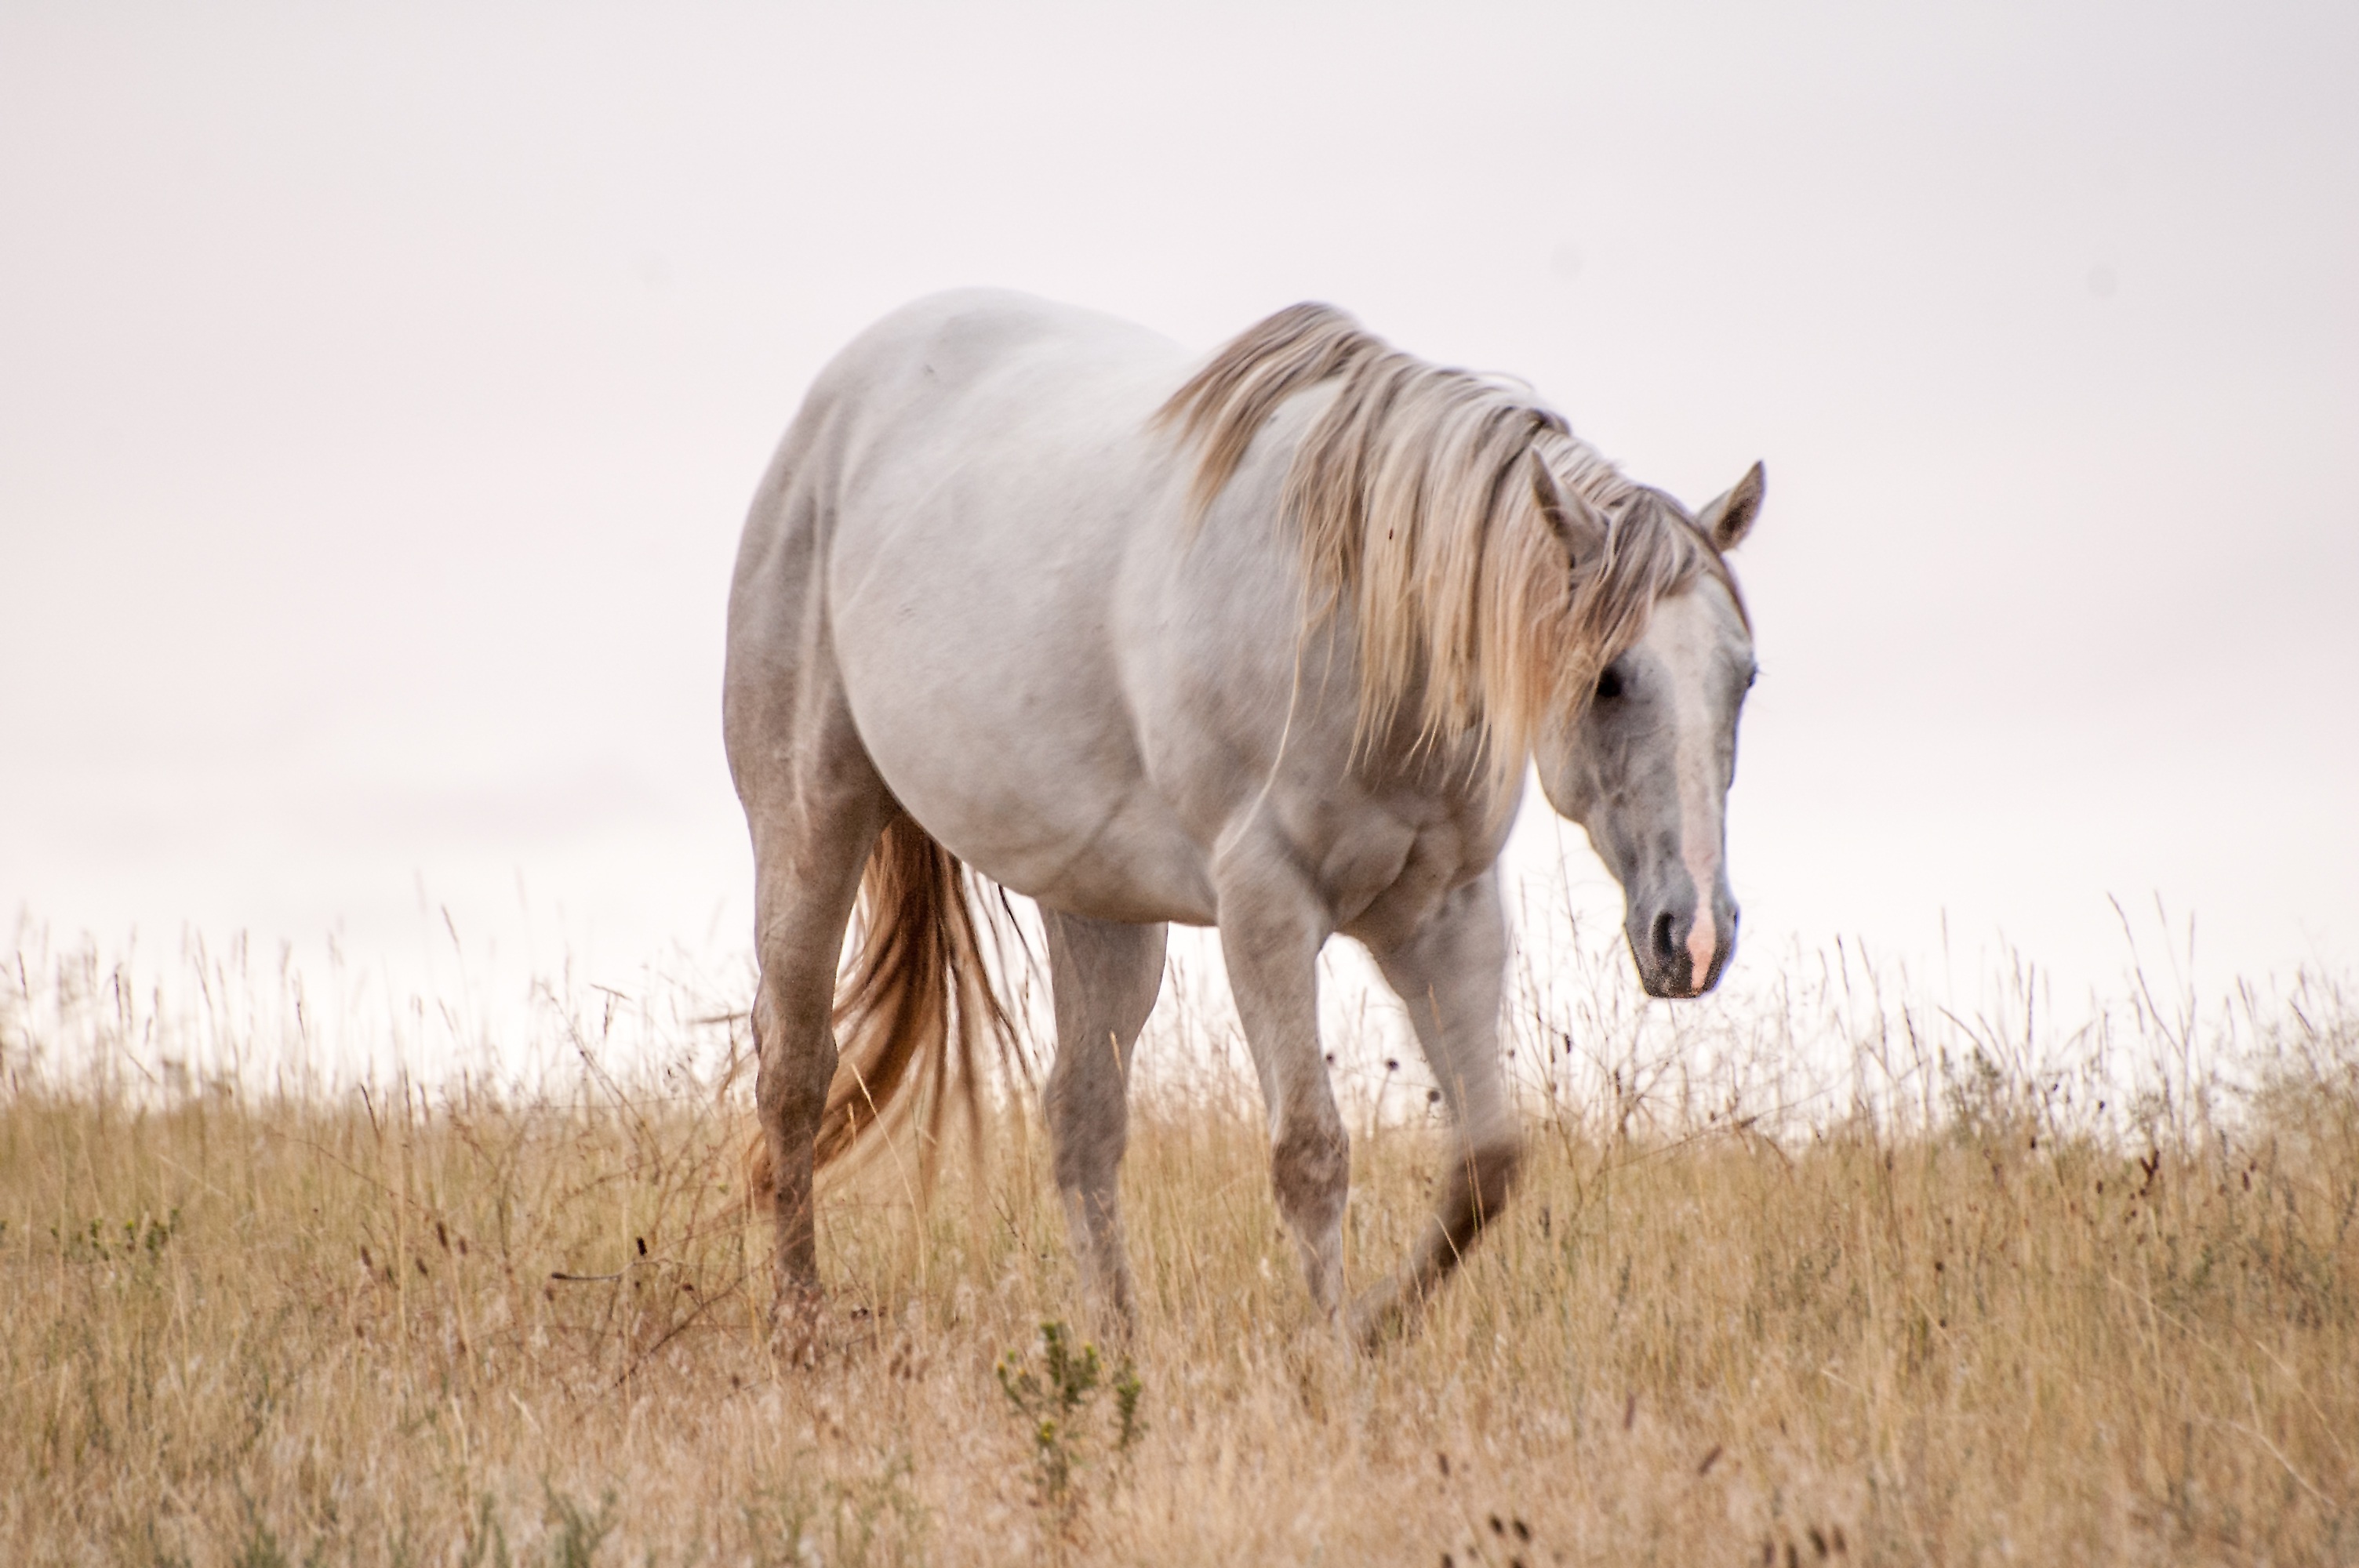
farm, animal, portrait, pasture, grazing, ranch, horse, mammal, stallion, mane, fauna, grey, horse riding, vertebrate, mare, horse like mammal, mustang horse